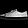
Label: Sneaker